Nikkō Tōshō-gū

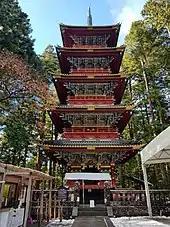

Tōshō-gū is dedicated to Tokugawa Ieyasu, the founder of the Tokugawa shogunate. It was initially built in 1617, during the Edo period, while Ieyasu's son Hidetada was "shōgun". It was enlarged during the time of the third shōgun, Iemitsu. Ieyasu is enshrined there, where his remains are also entombed. This shrine was built by Tokugawa retainer Tōdō Takatora.